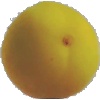
Label: Peach 2